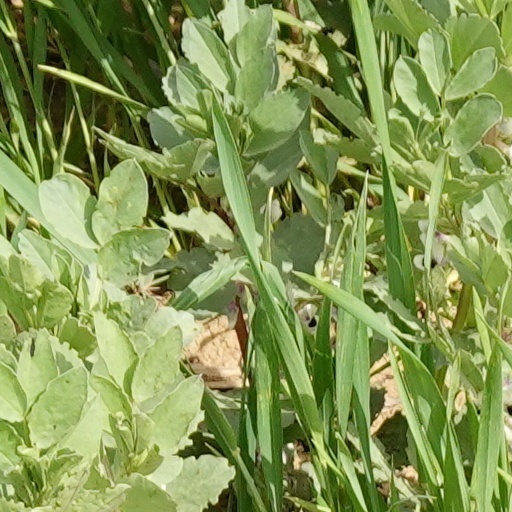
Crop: wheat